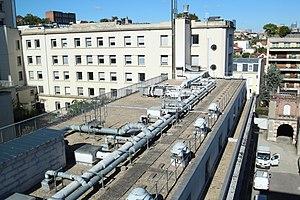
Vue prise de l'hôpital Foch à Suresnes en France.
L’hôpital Foch est un établissement de santé français situé à Suresnes. Ouvert en 1936, il appartient à la Fondation Foch, qui en a confié la gestion à l'association Hôpital Foch.